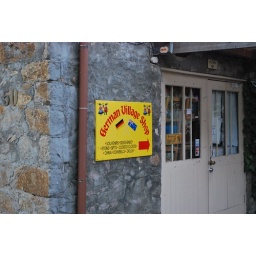
Not quite in focus, but I thought it was a cute sign :)